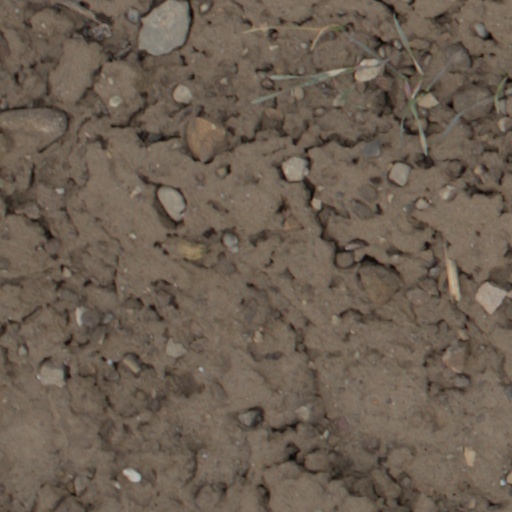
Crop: wheat